Results of the 2008 Republican Party presidential primaries

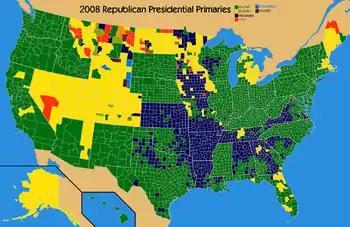
2008 Republican primary results (popular vote) by county.

Several media sources estimated the number of delegates supporting each candidate using the popular vote results of primary contests and statements from party officials and individual delegates. Delegates could be "pledged" and obligated by state party rules to vote for a specific candidate on the first ballot of the convention, or "unpledged" and able to vote for any candidate. Since several states selected delegates months after their primary or caucus date, many delegate counts for individual states were estimated based on the popular vote results in the contest.